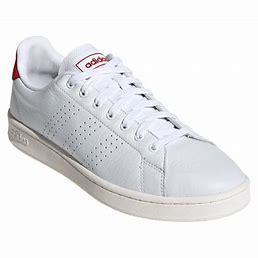
Brand: Adidas
Model: Advantage